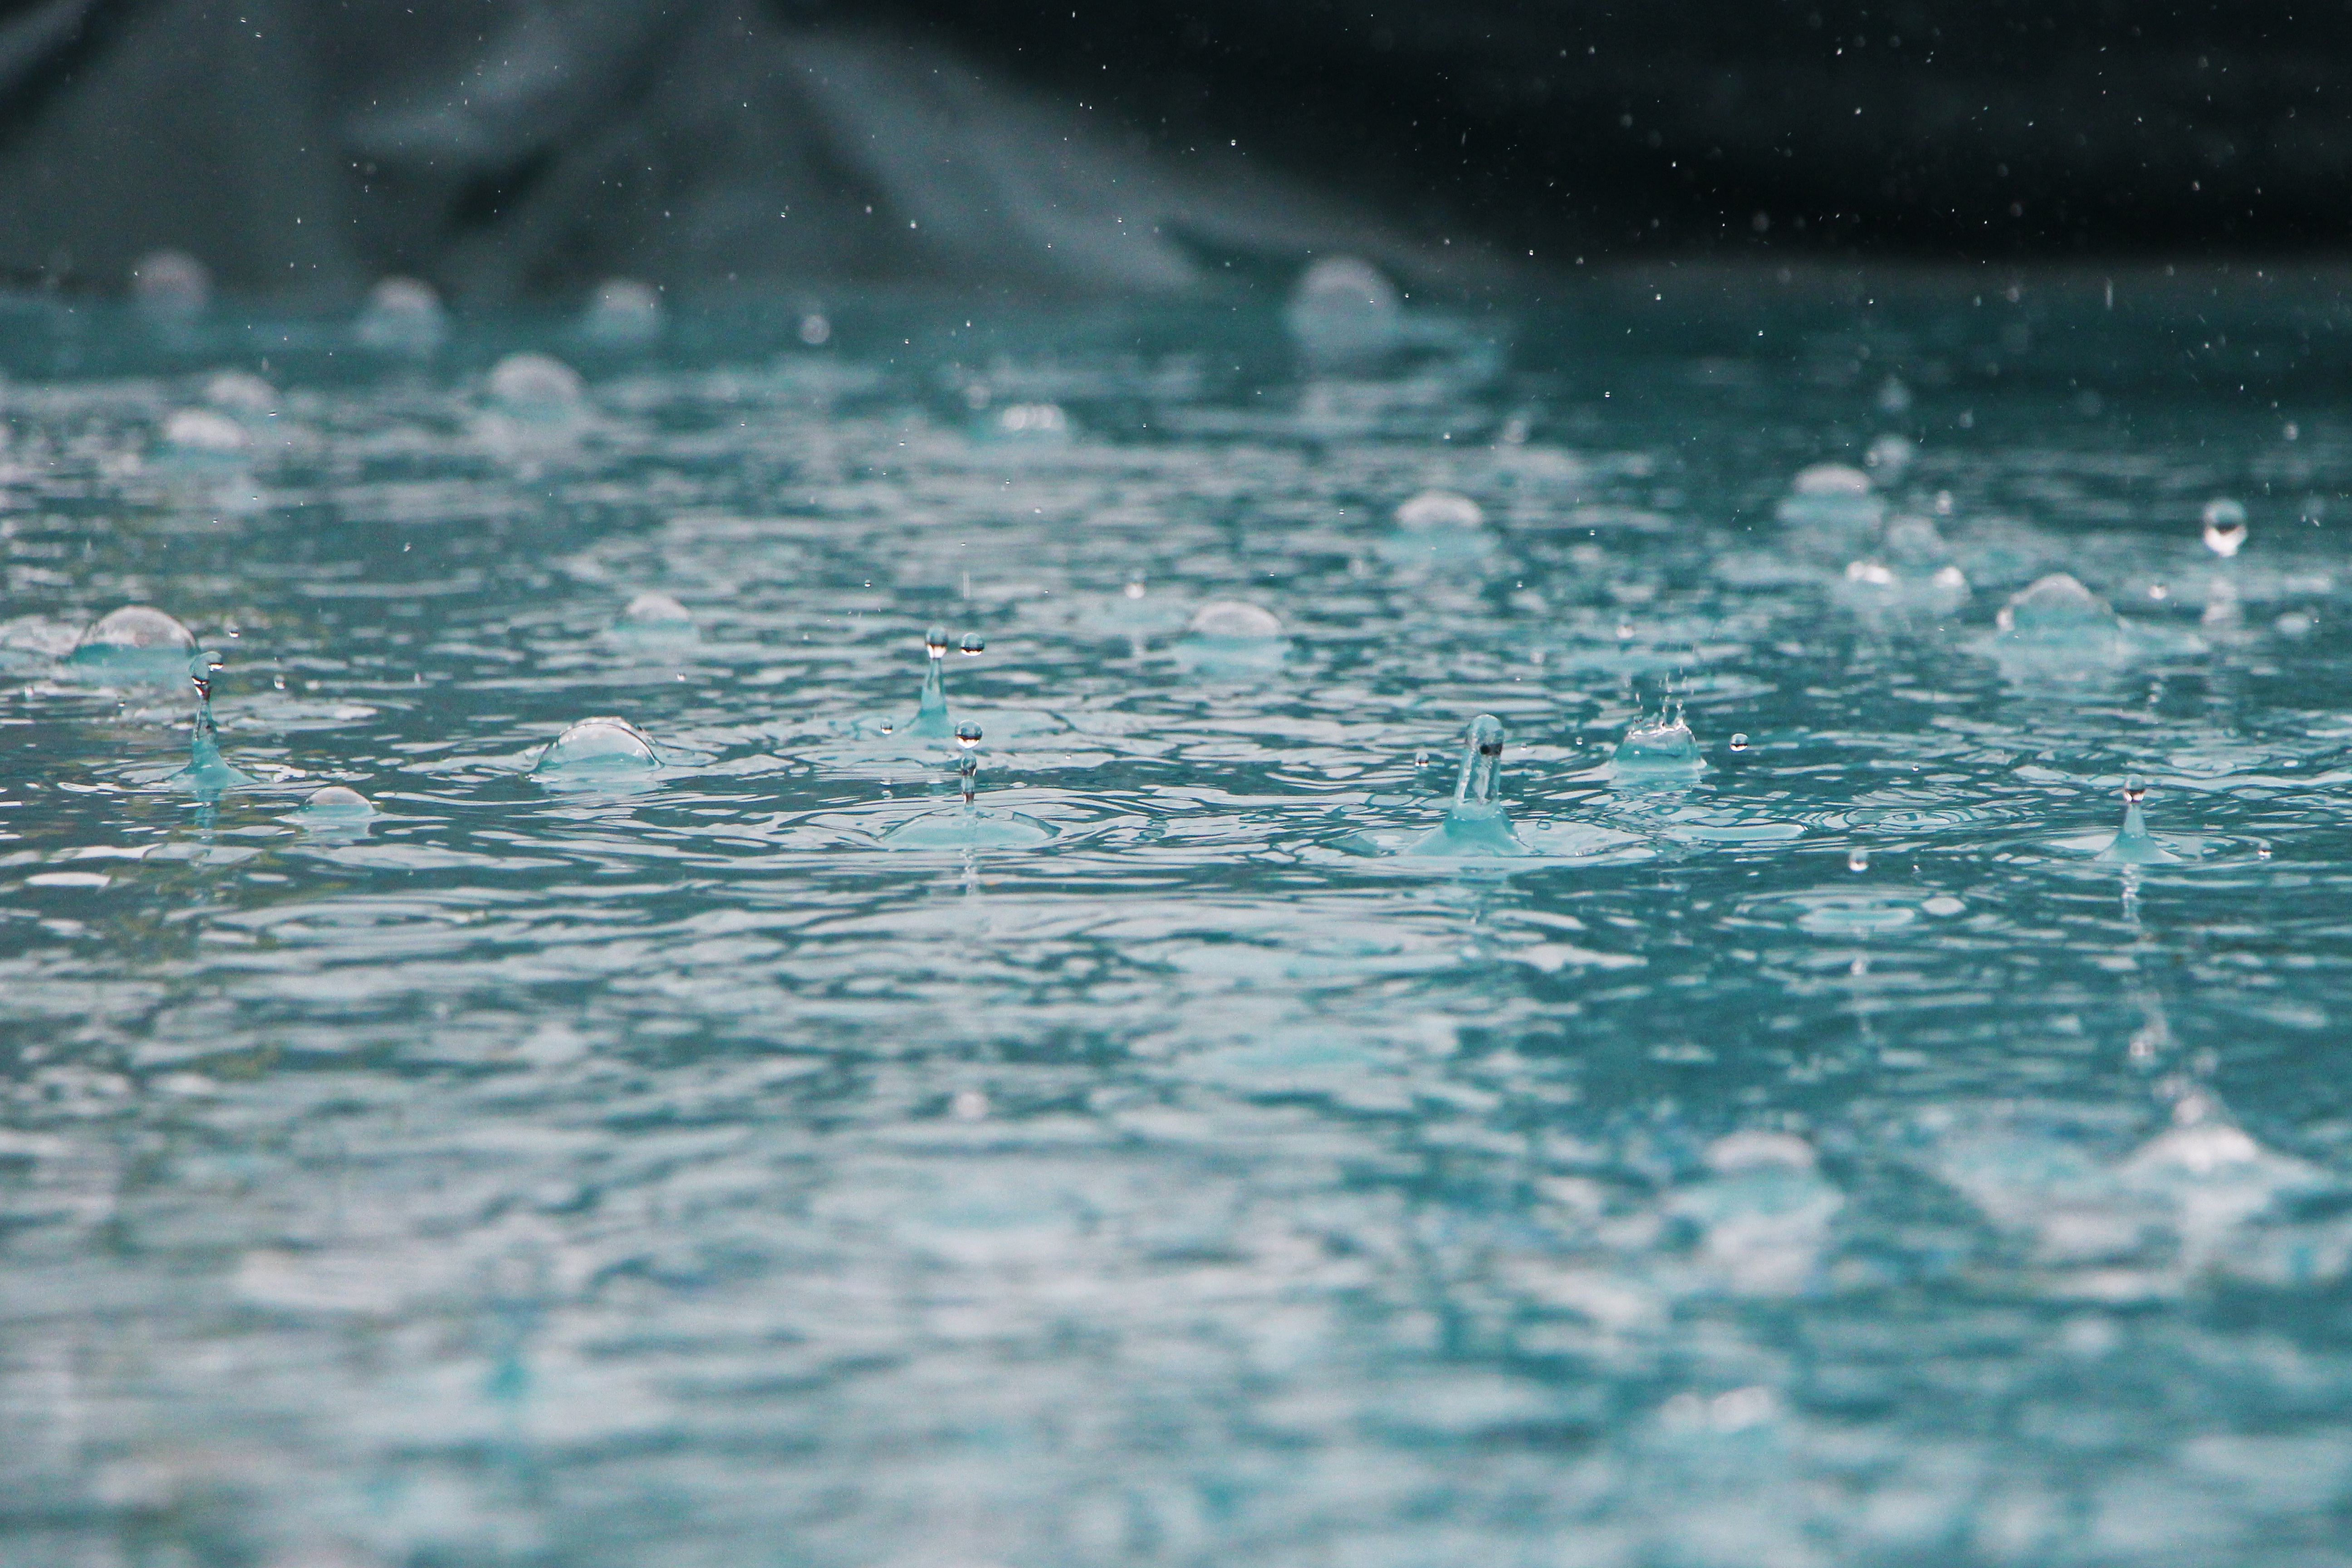
sea, water, ocean, droplet, sunlight, rain, wave, ripple, underwater, ice, reflection, blue, freezing, macro photography, atmosphere of earth, wind wave